Wilcox Avenue

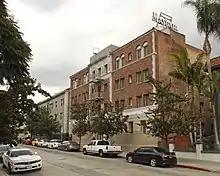
Mayfair Apartments, a Los Angeles Historic Cultural Monument located on Wilcox north of Hollywood Blvd

Wilcox Avenue is a major avenue of Los Angeles, running north–south through Hollywood, to the west of Cahuenga Boulevard. It begins to the north of Franklin Avenue from North Cahuenga Boulevard, and then runs south, crossing Sunset Boulevard, Santa Monica Boulevard and Melrose Avenue. The avenue grew primarily as an affluent residential road in the early 20th century, with the building of expensive luxury apartments. Silent actress Rosemary Theby once lived at 1907 Wilcox Avenue. The Mark Twain Hotel, a white stucco hotel named after writer Mark Twain, is located at 1622 Wilcox and was recently (2016) restored and converted into a boutique inn. There are several bars and restaurants including "Paladar", a Cuban restaurant and bar at 1651 Wilcox Avenue, and "The Nacional", a Havana-style cocktail bar next door at 1645. 1626 North Wilcox Avenue is the location of a company known as Hollywood Mail which rents hundreds of physical addresses for those who wish to make it appear that their business is actually located at that address.